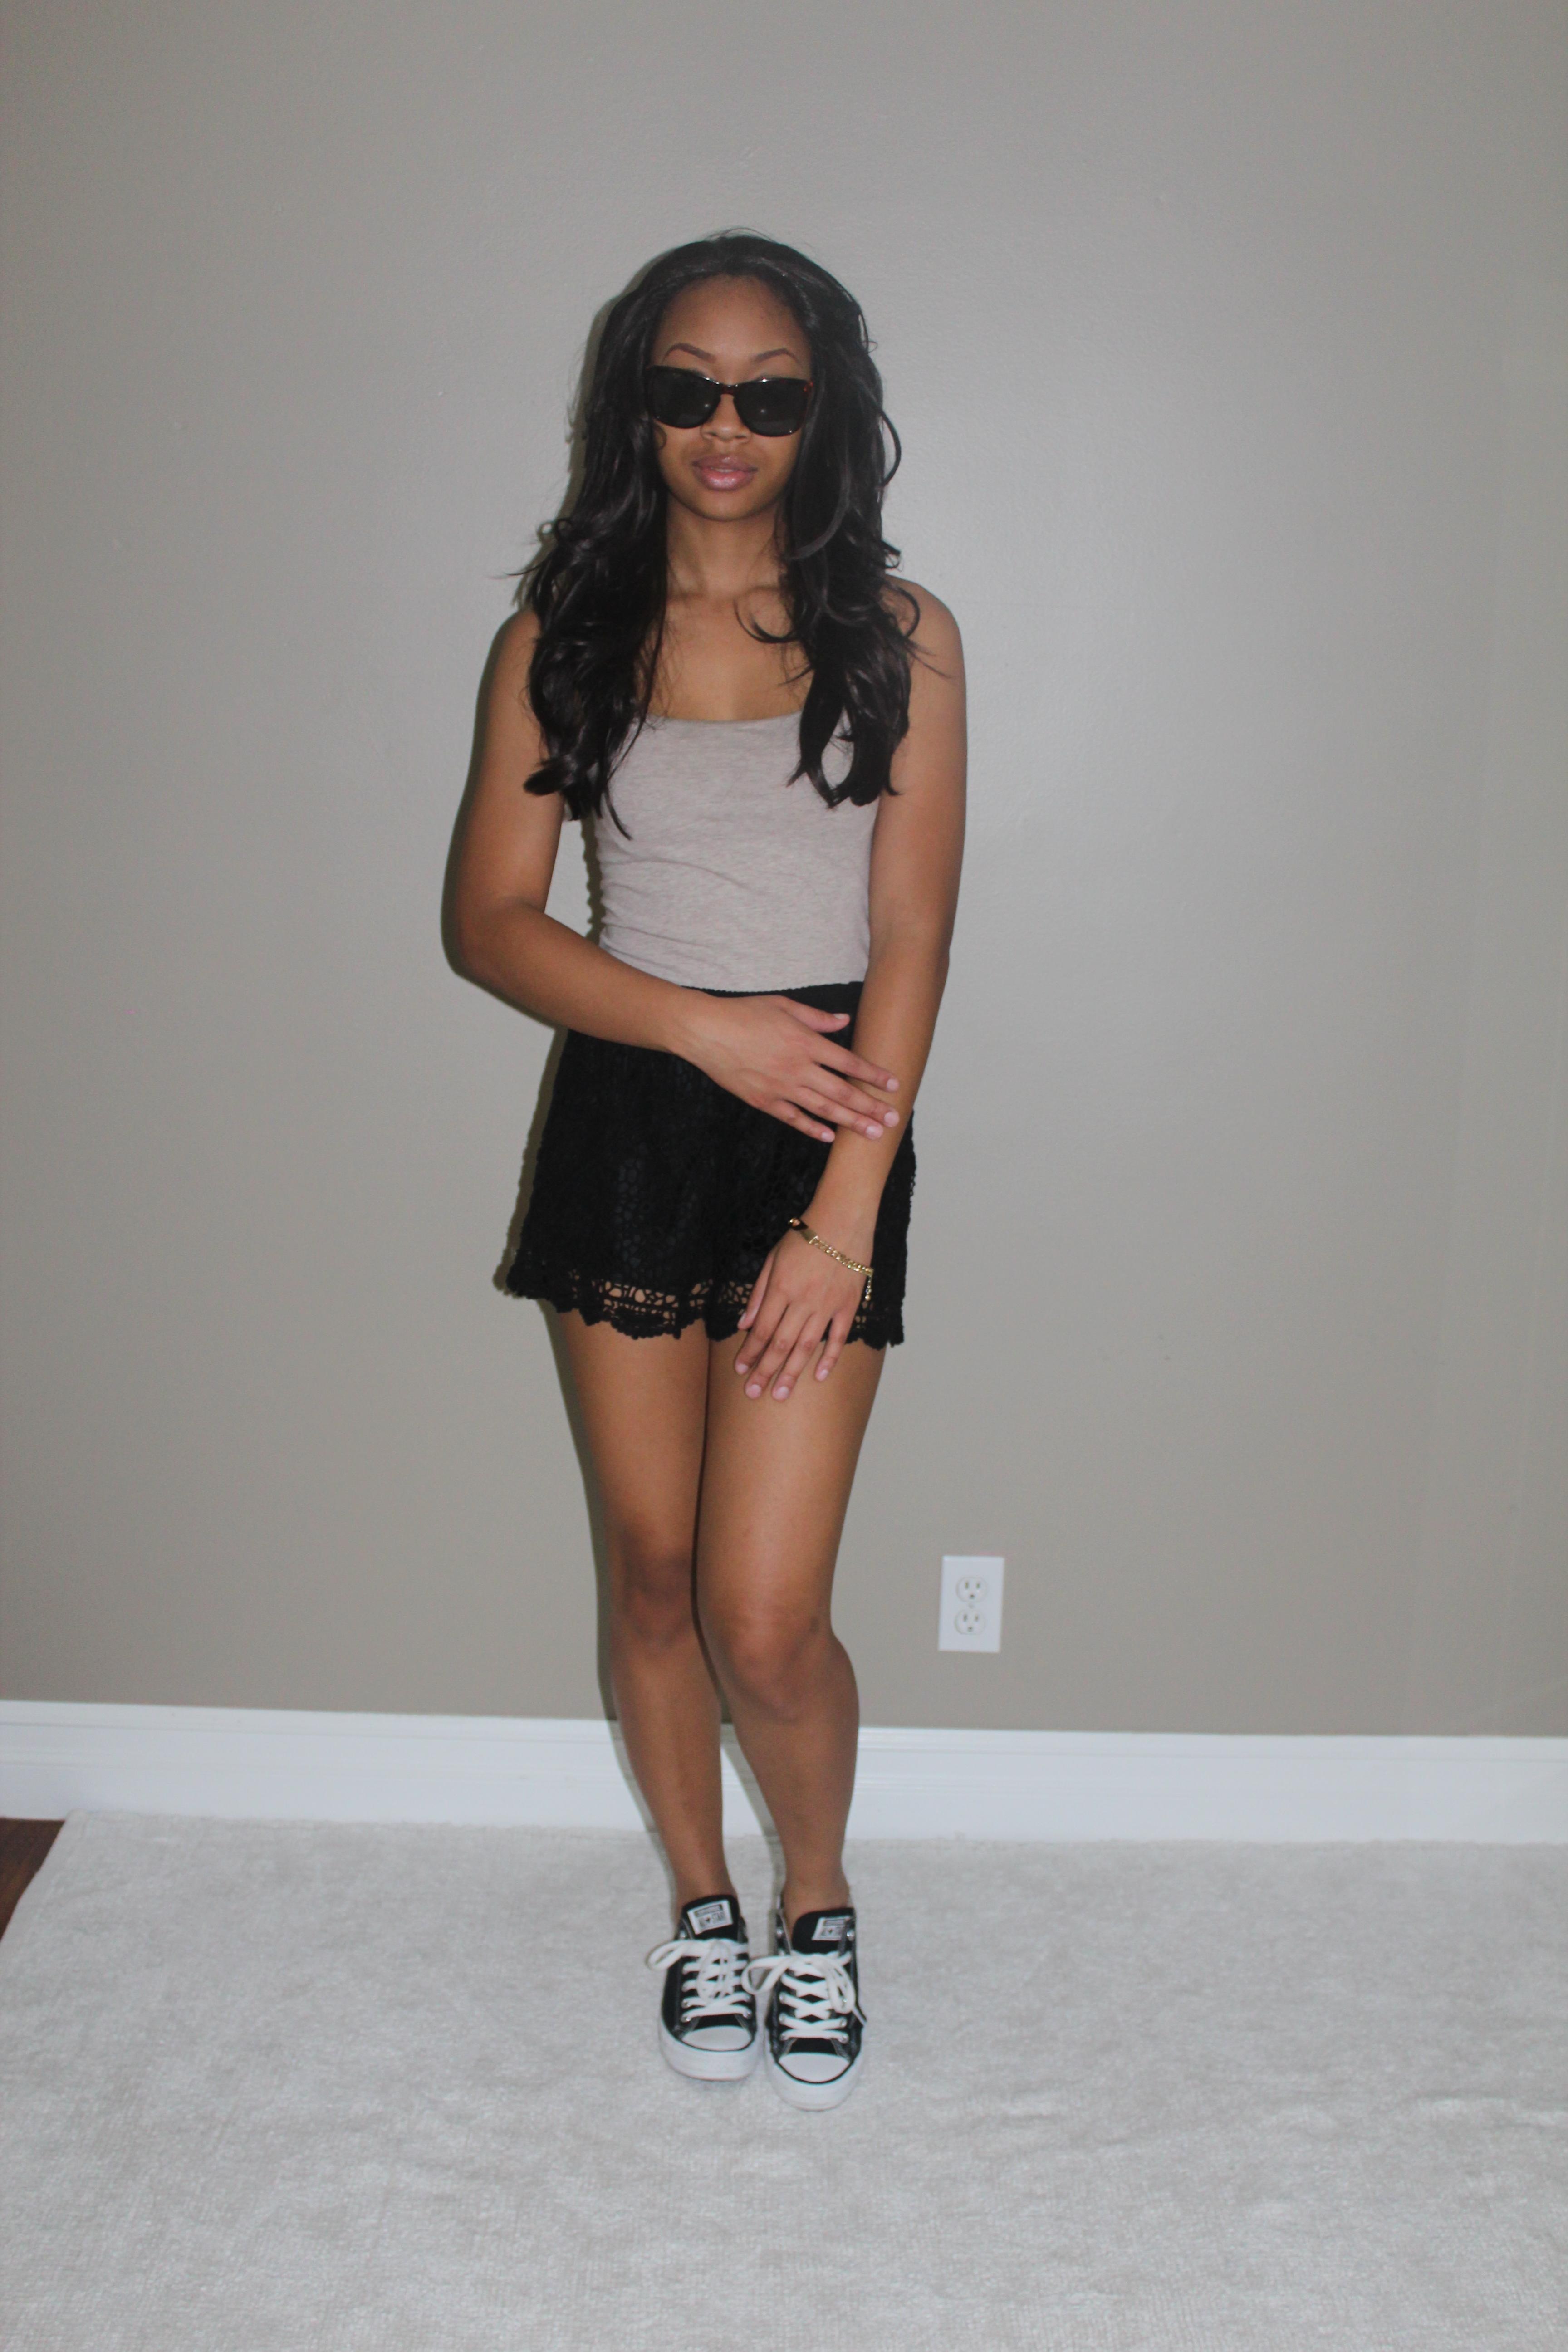
woman, leg, model, spring, fashion, dress, women, thigh, runway, beauty, brasileira, photo shoot, fashion show, supermodel